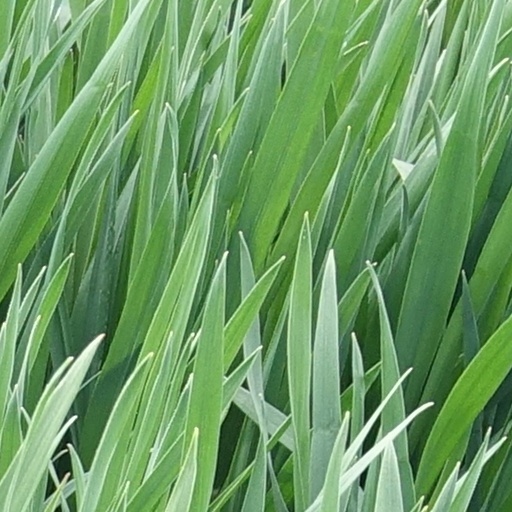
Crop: wheat